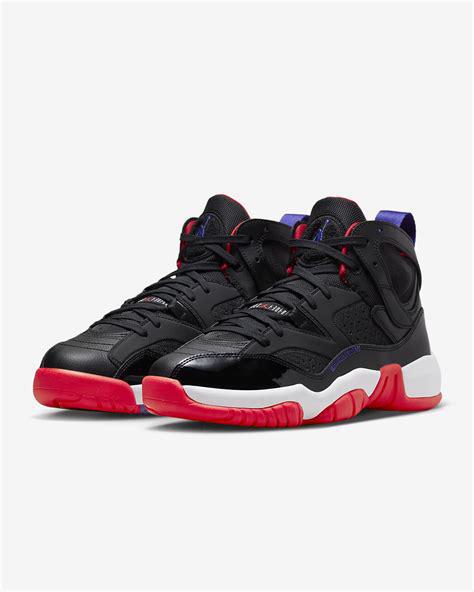
Brand: Jordan
Model: Jumpman Two Trey